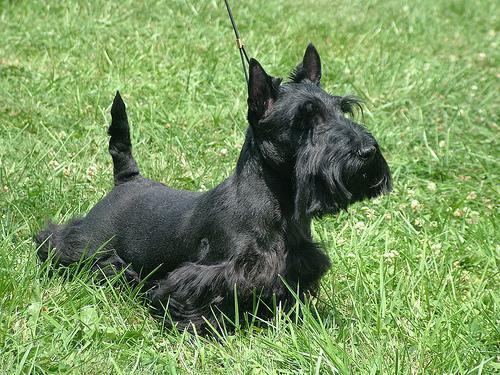
Scotch_terrier